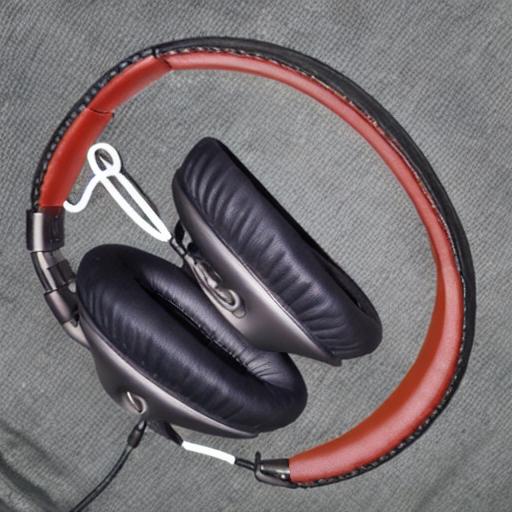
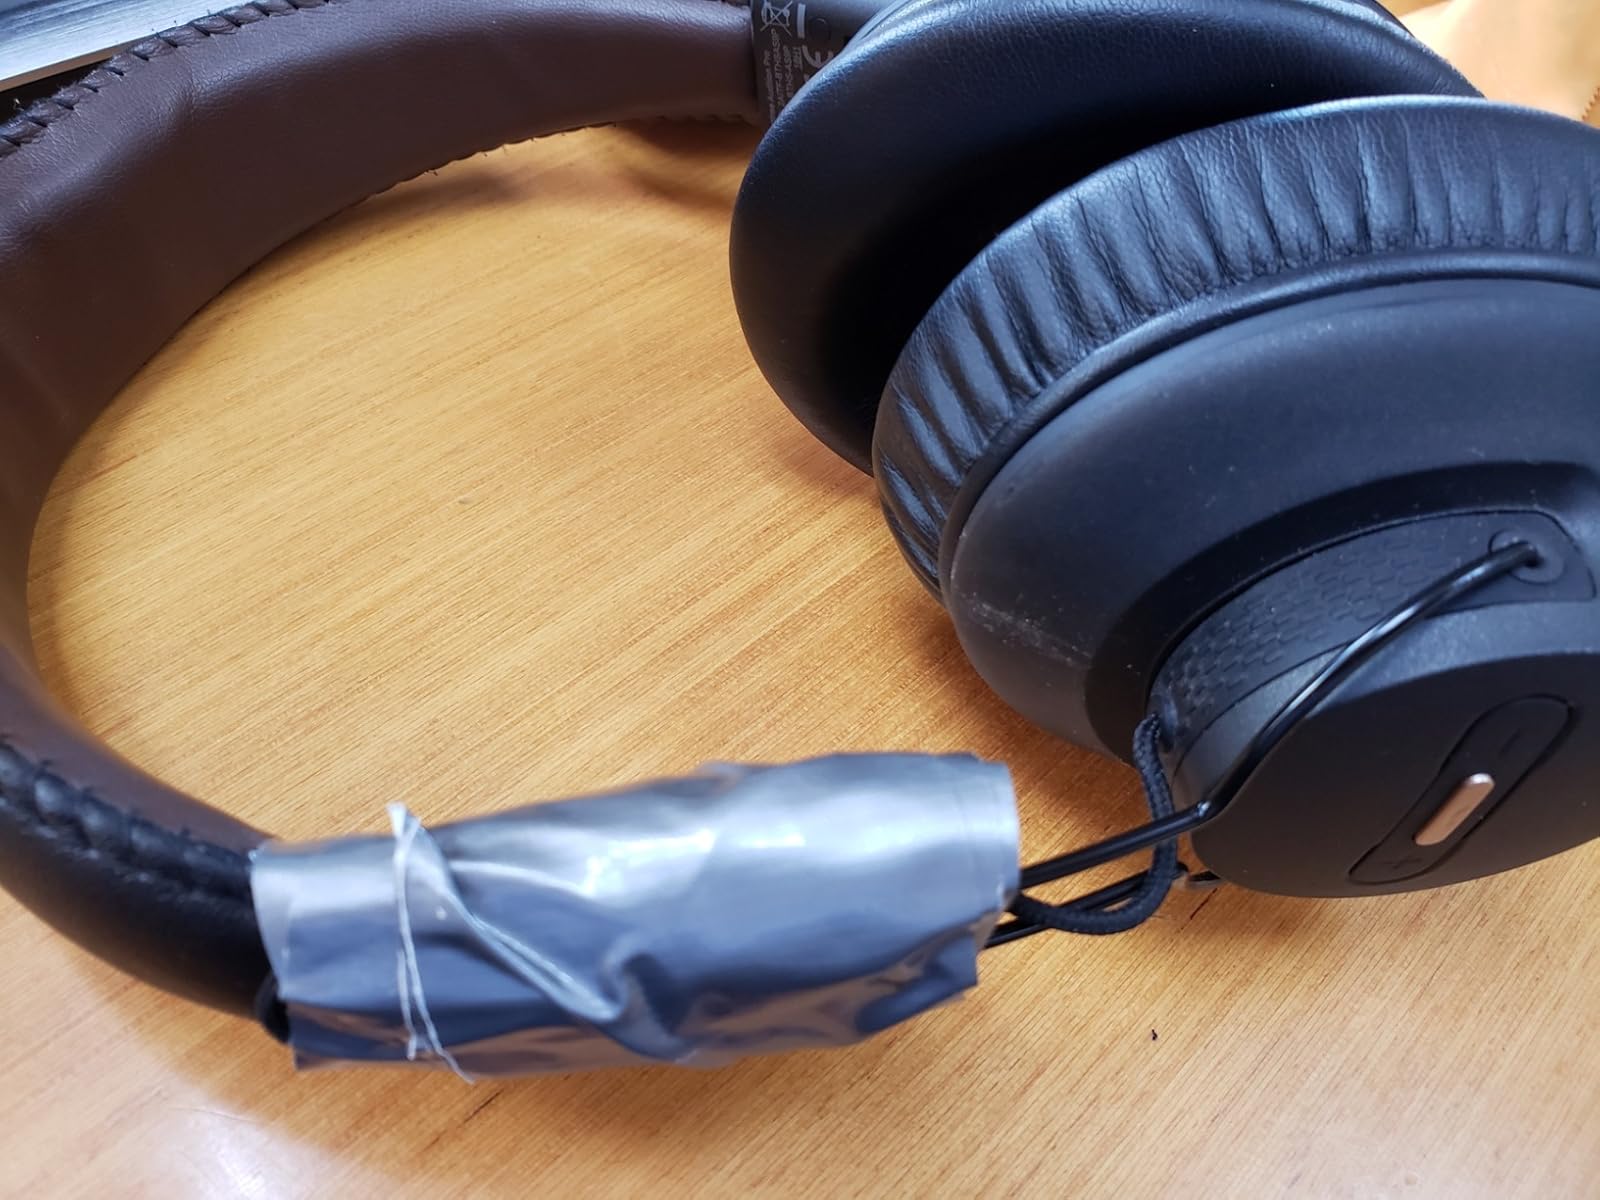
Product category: headphones
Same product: no